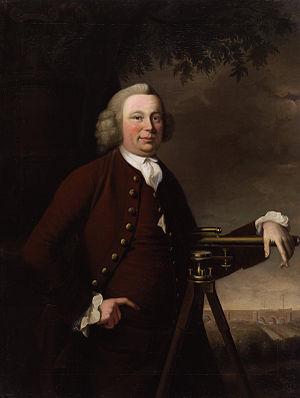
James Brindley est un ingénieur anglais.